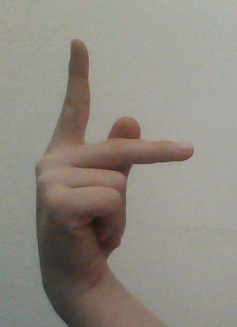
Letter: dha